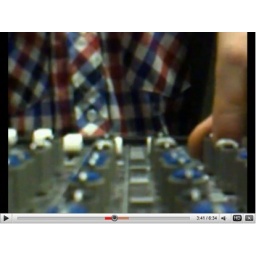
We rested the phone against the meter bridge